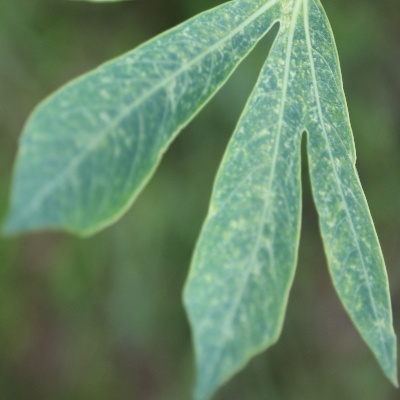
Crop: Cassava
Condition: green mite